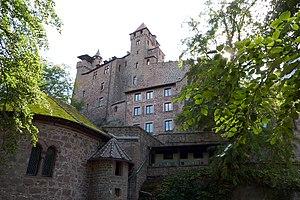
Berwartstein